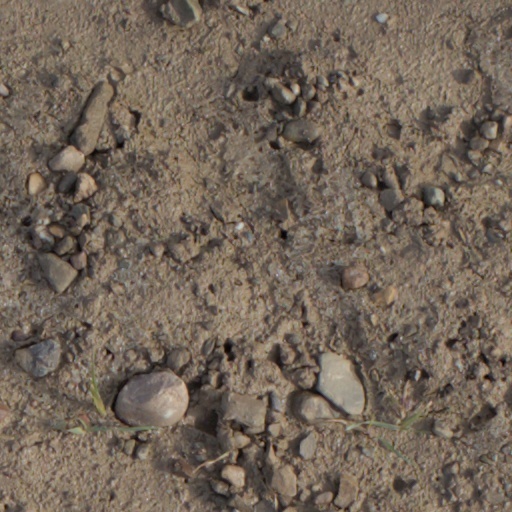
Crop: wheat